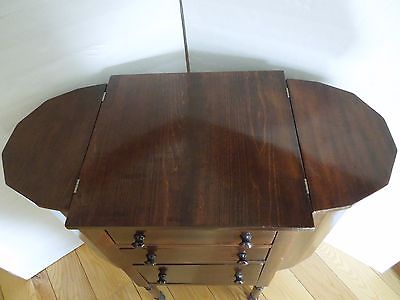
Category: cabinet